Matthew Vaughan-Davies, 1st Baron Ystwyth

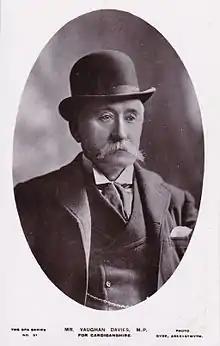
Matthew Vaughan-Davies

Matthew Lewis Vaughan-Davies, 1st Baron Ystwyth (17 December 1840 – 21 August 1935) was a Welsh Liberal Party politician and was Liberal MP for the Cardiganshire Division from 1895 until 1921.